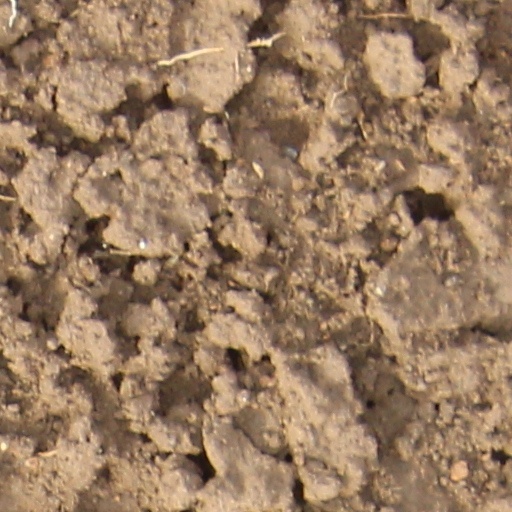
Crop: wheat